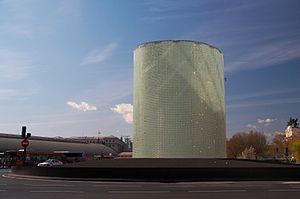
La gare d'Atocha est l'une des deux gares terminus du réseau de la Renfe à Madrid et la plus grande gare d'Espagne. Elle est située dans le quartier d'Atocha-Mediodía, dans le district d'Arganzuela.
Madrid /ma.dʁid/ est la capitale et la plus grande ville d'Espagne. Située dans la partie centrale du royaume d'Espagne, elle est également la capitale et la ville la plus peuplée de la Communauté de Madrid. En tant que capitale d'État, elle abrite la plupart des institutions politiques du pays, dont la résidence royale, le siège du gouvernement et le Parlement.